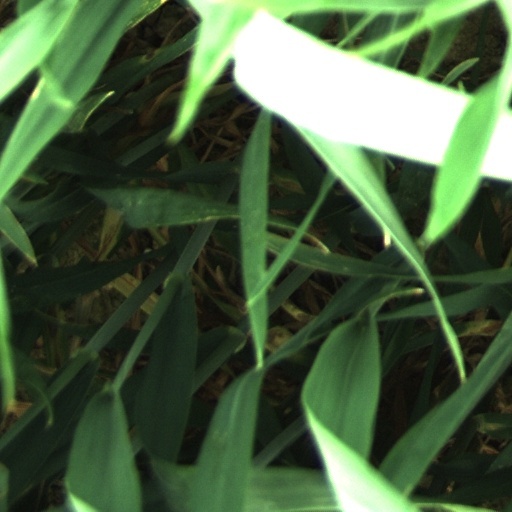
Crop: wheat